Michel de Montaigne

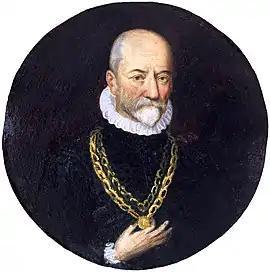
Portrait of Montaigne c. 1590 by an anonymous artist

Montaigne died in 1592 at the age of 59, at the Château de Montaigne, from a peritonsillar abscess. In his case, the disease "brought about paralysis of the tongue", especially difficult for a person who once said that "the most fruitful and natural play of the mind is conversation. I find it sweeter than any other action in life; and if I were forced to choose, I think I would rather lose my sight than my hearing and voice." Remaining in possession of all his other faculties, he requested a Mass, and he died during the celebration of that Mass.